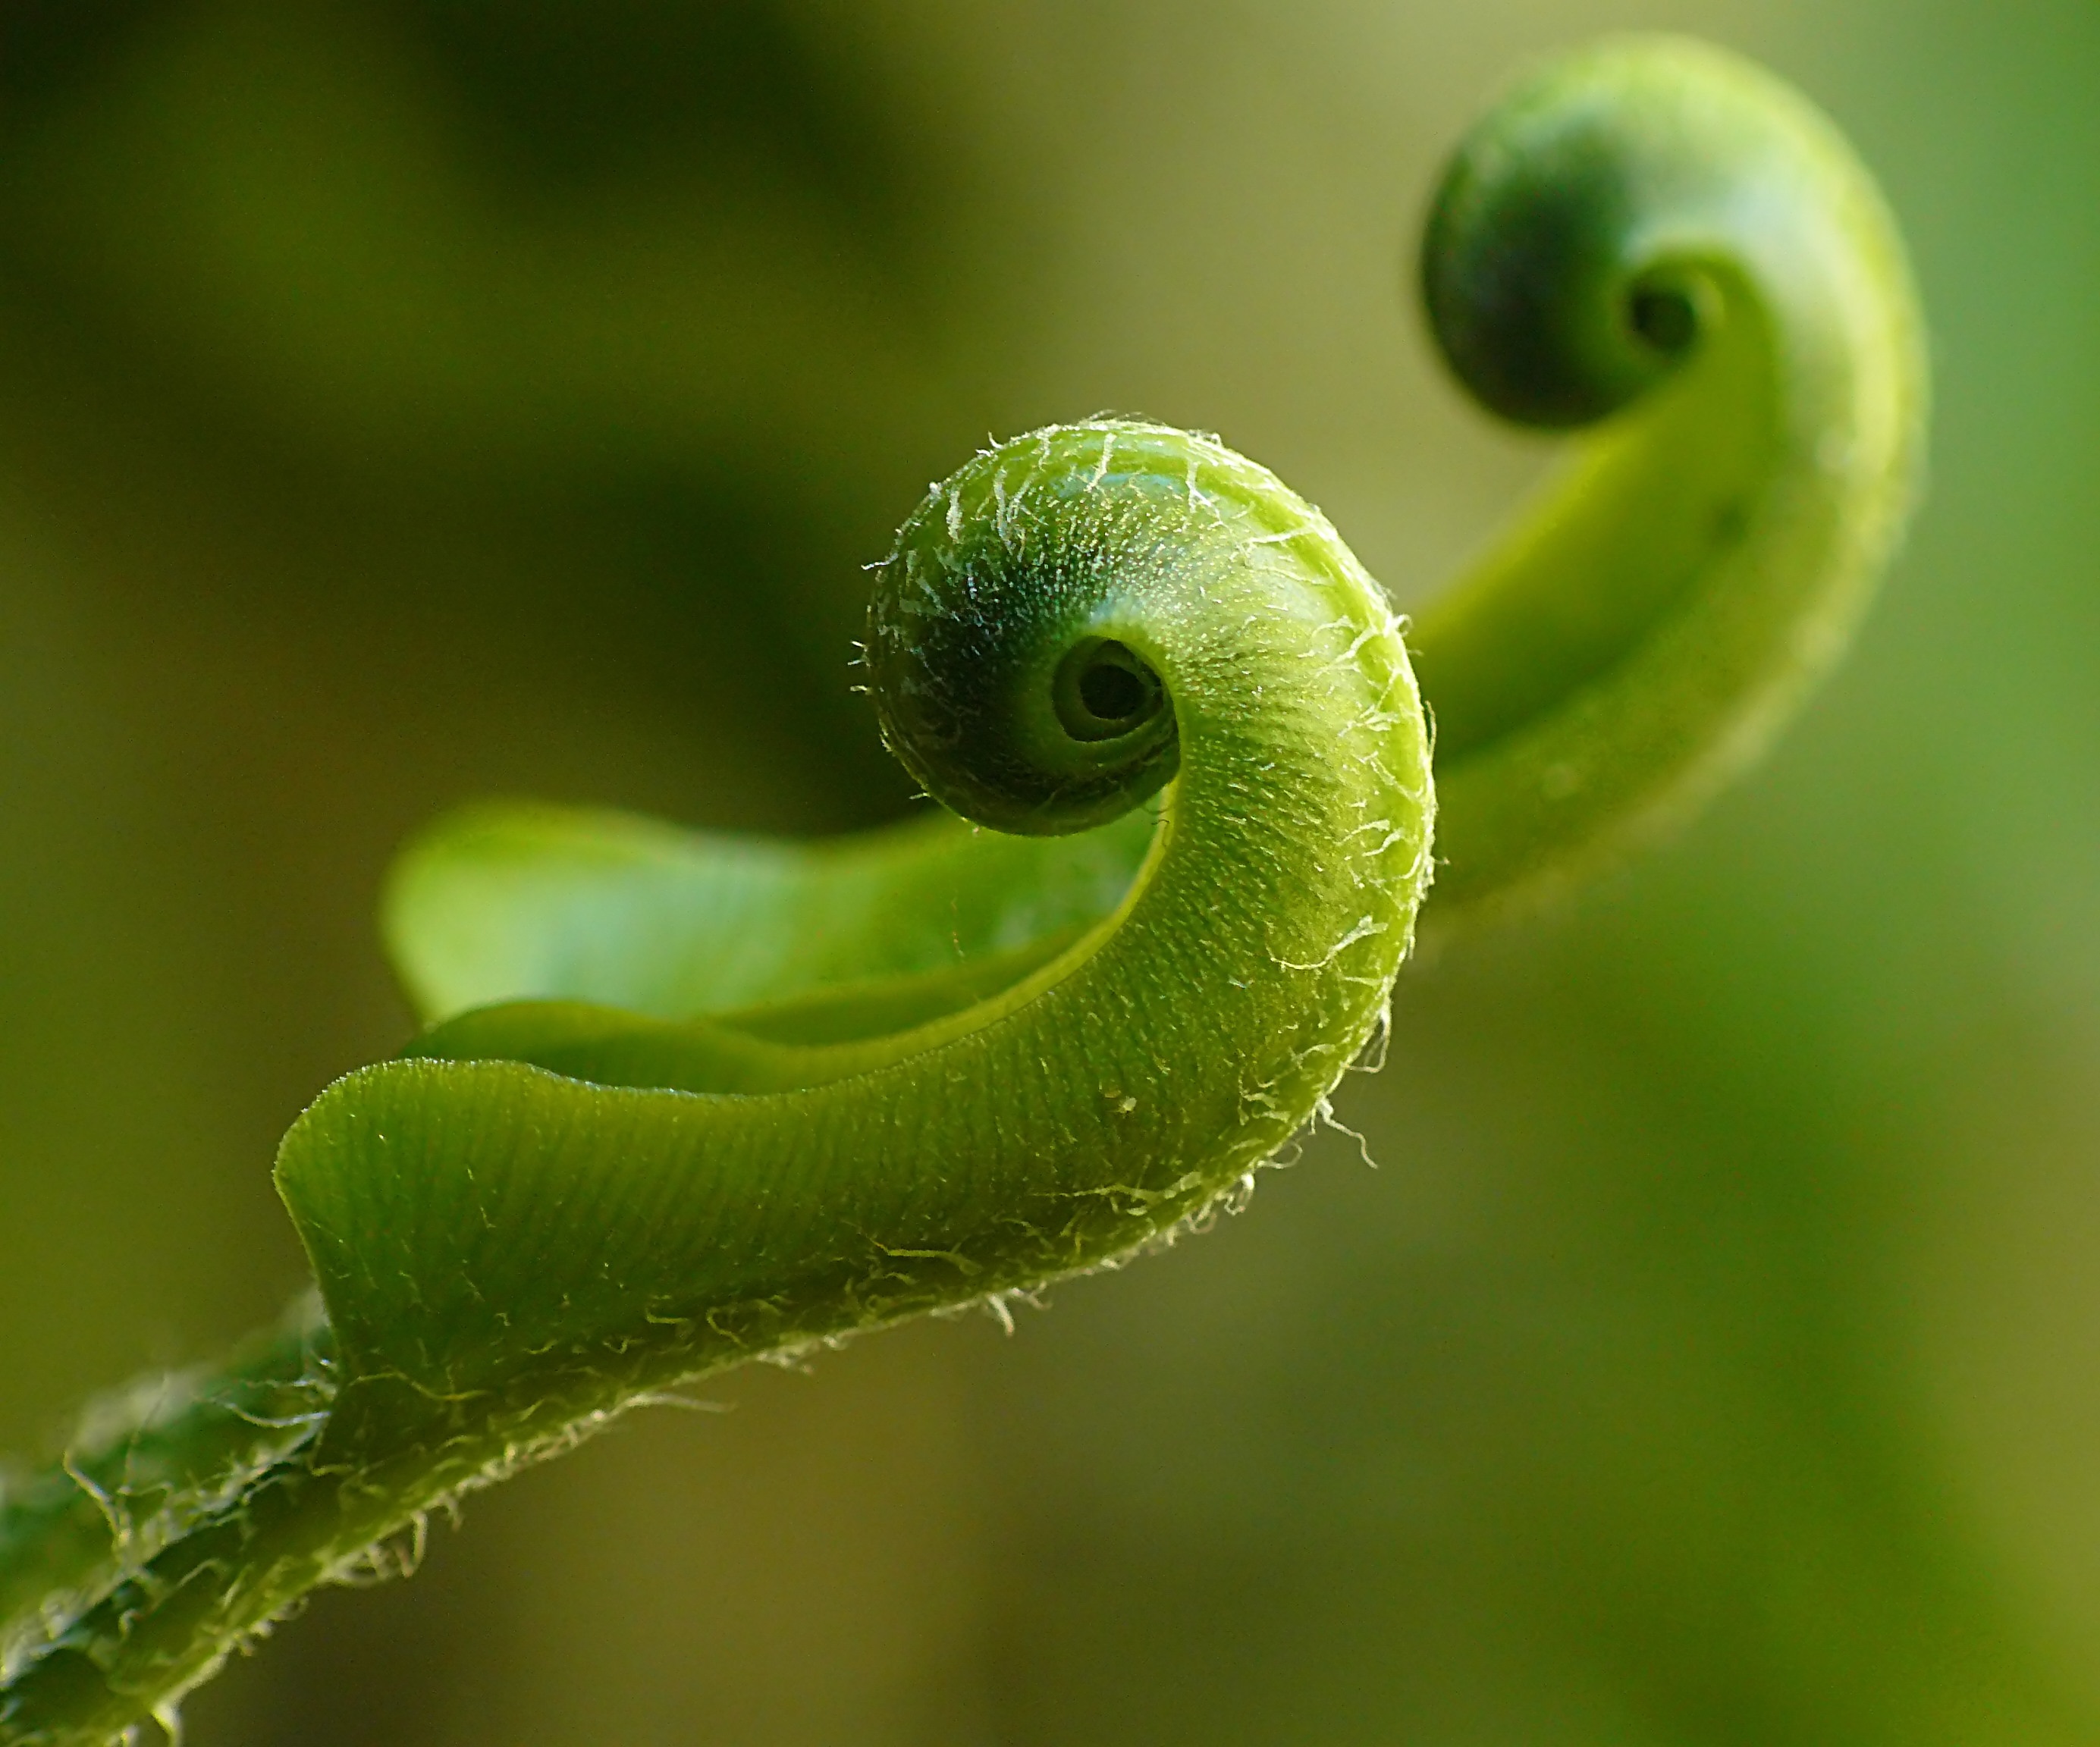
nature, photography, leaf, flower, green, insect, fauna, fern, invertebrate, close up, violin, snail, macro photography, american hart's tongue fern, plant stem